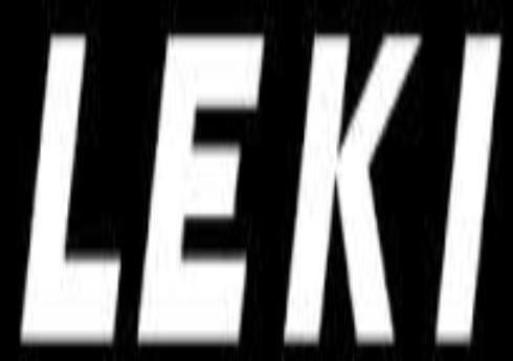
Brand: leki
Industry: Sports